SPAD S.A

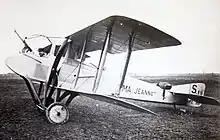
SPAD S.A-2 "Ma Jeanne"

The S.A had a short and inauspicious career in the French "Aviation Militaire," and it was quickly replaced in service by less dangerous aircraft. Contemporary sources indicate that it was seldom used. Few details are available concerning the careers of the 42 S.A-2 airframes delivered, and it never supplied the entire equipment of an escadrille.